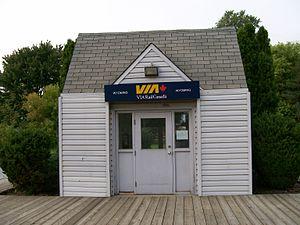
La gare de Wyoming est une gare ferroviaire canadienne de la ligne de Québec à Windsor. Elle est située à Wyoming, en Ontario.